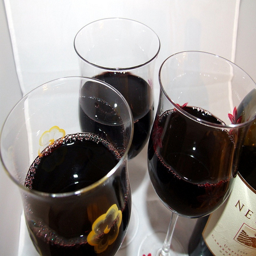
Three glasses full of wine sit near a bottle.
A bottle and three glasses of red wine.
Three glasses that are filled halfway with wine.
Three glasses of red wine and a bottle on a white surface.
Three glasses of red wine next to a wine bottle.